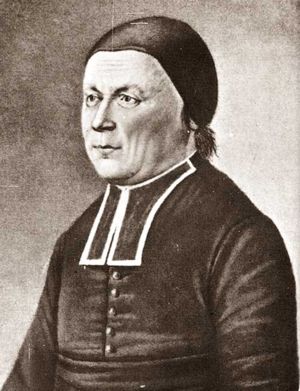
L'abbé Antoine Gapp (1766-1833), curé de Hottviller, fondateur de la Congrégation des Soeurs de la Providence de Saint-André
Antoine Gapp, Anton Gapp est un prêtre catholique français de l'évêché de Metz, fondateur de la congrégation des Sœurs de la Providence de Saint André de Peltre de droit pontifical.
Cette page concerne les événements qui se sont produits durant l'année 1833 en Lorraine.
Les sœurs de la Providence de Saint André de Peltre sont une congrégation religieuse féminine enseignante et hospitalière de droit pontifical.